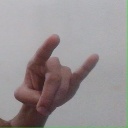
अक्षर: च